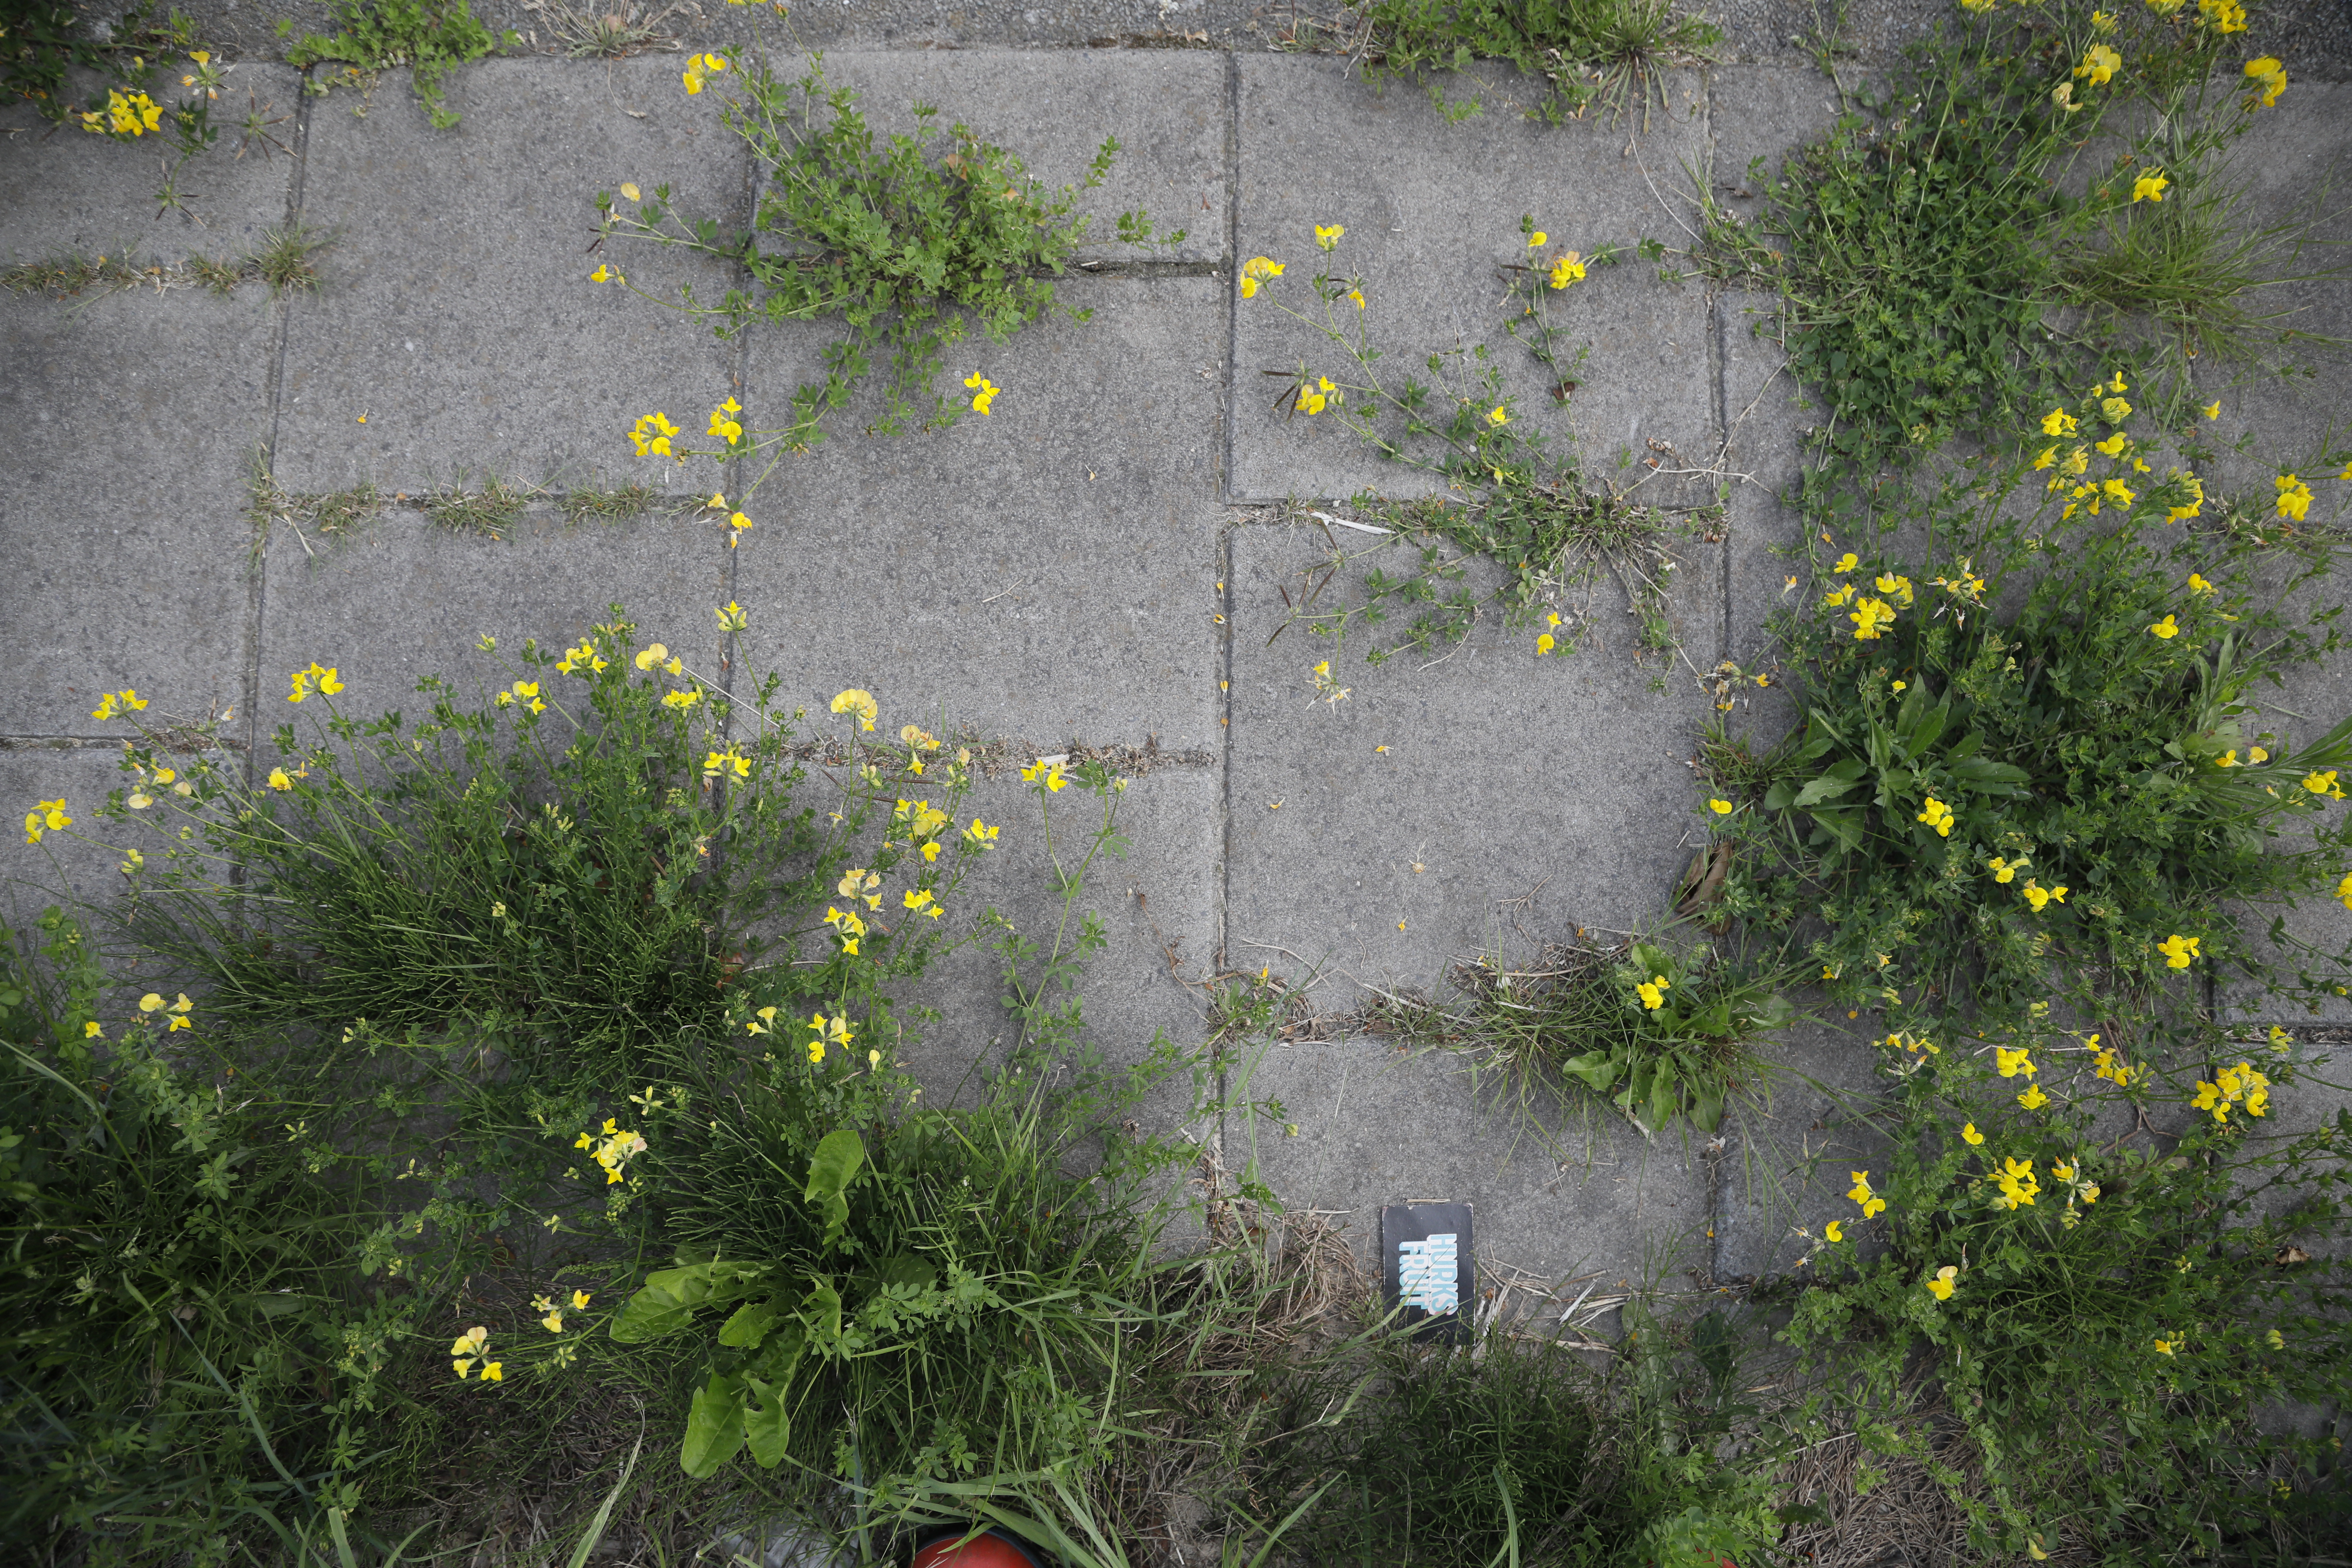
Plant species: Lotus corniculatus